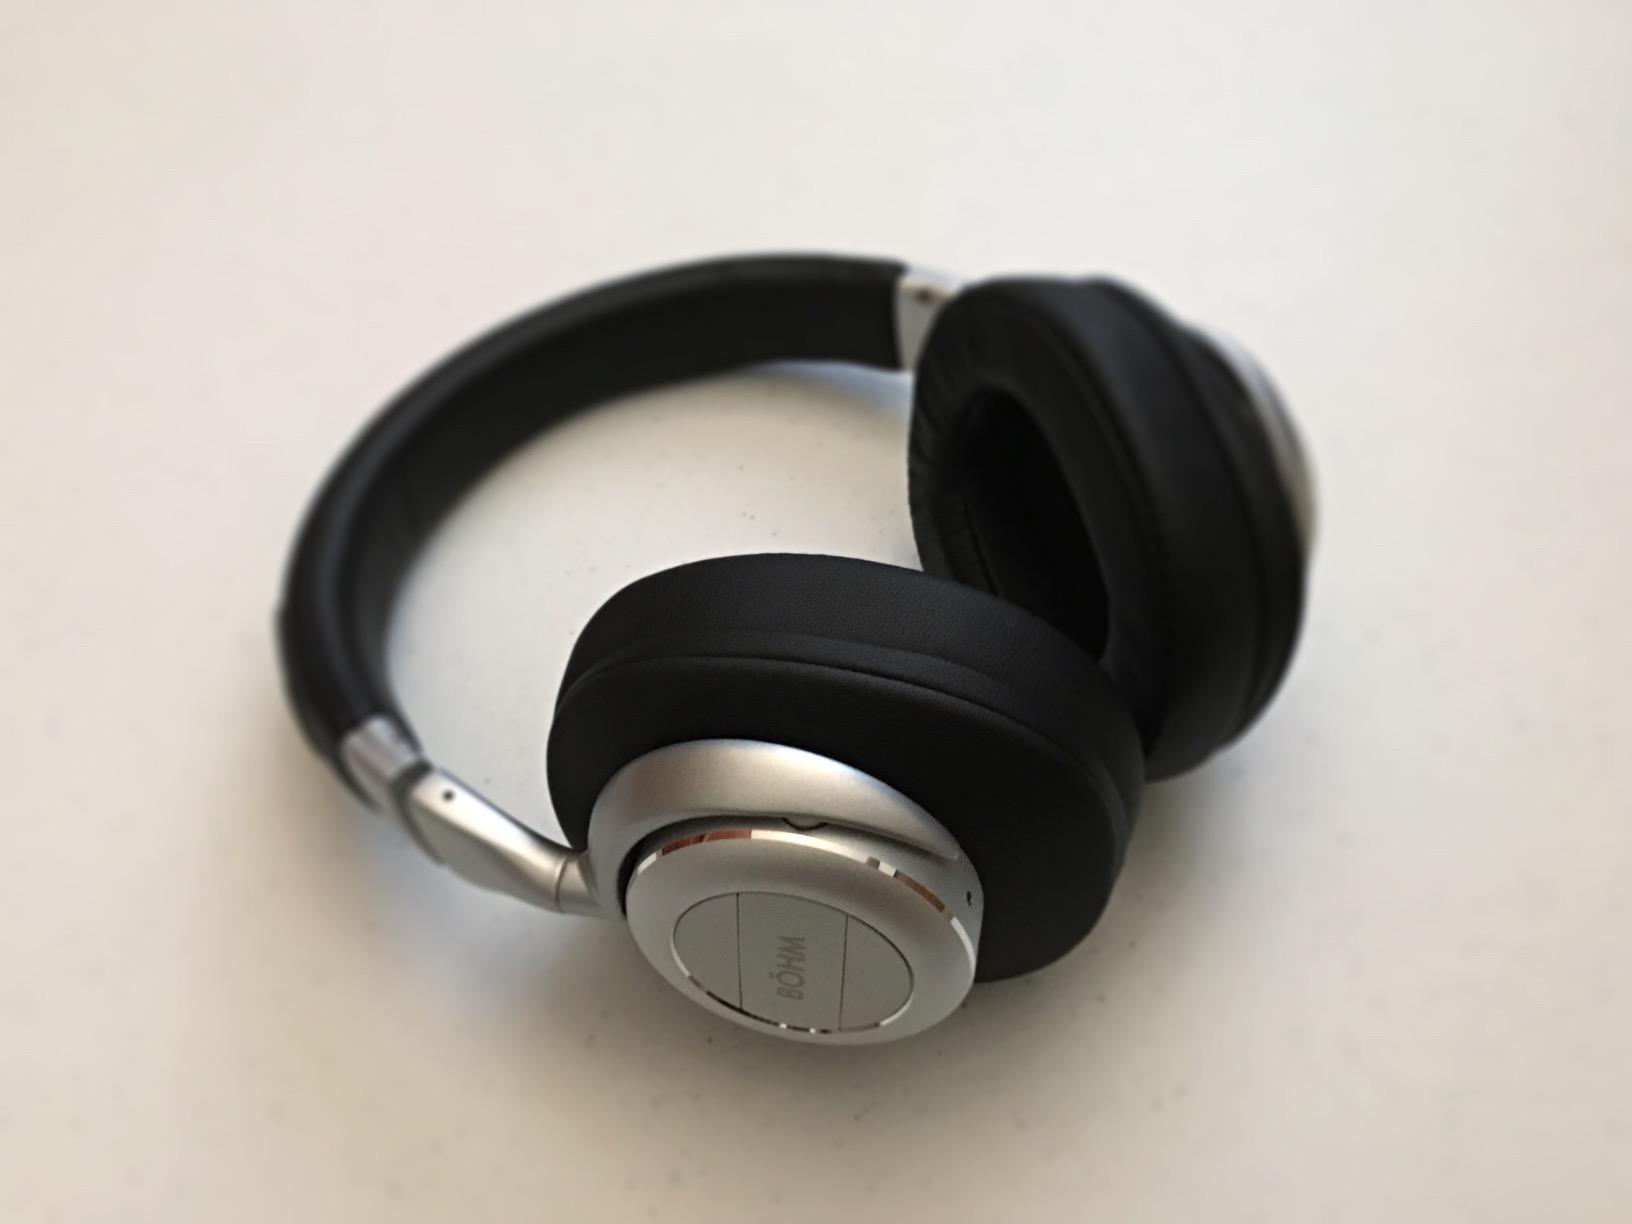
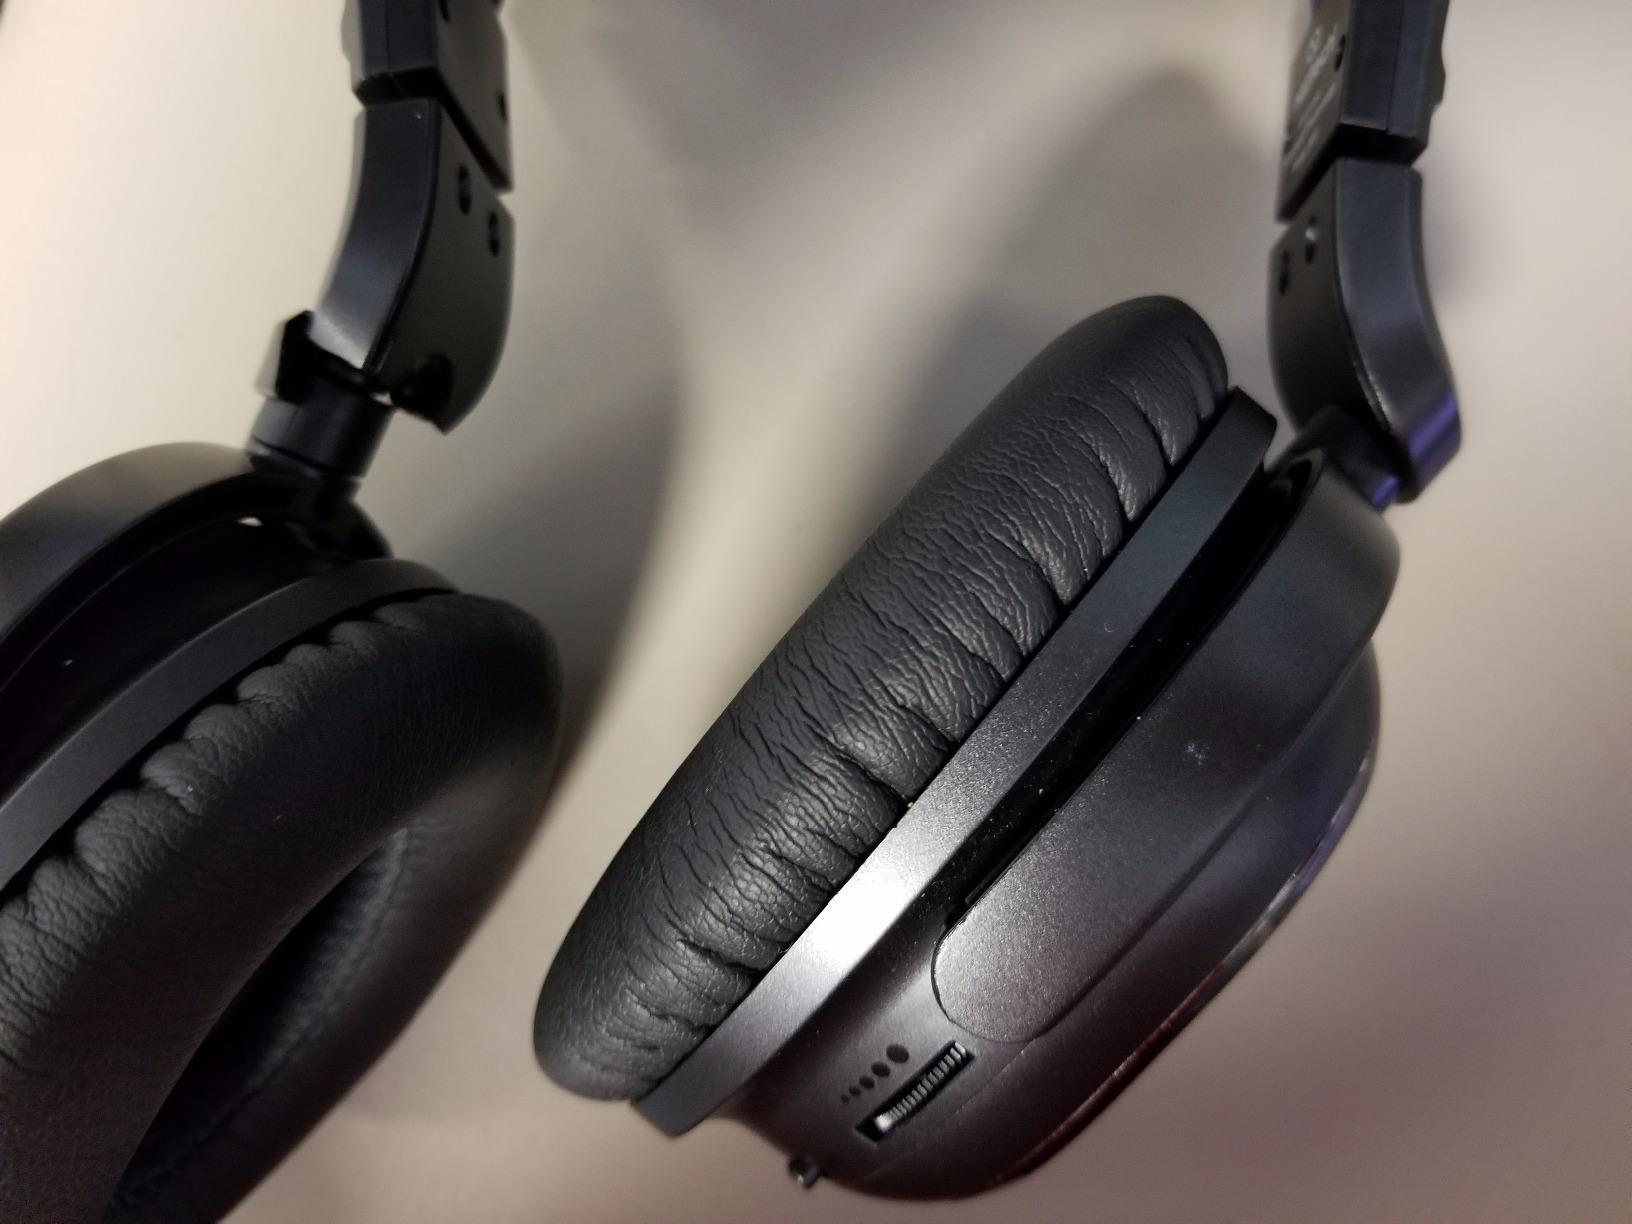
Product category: headphones
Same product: no